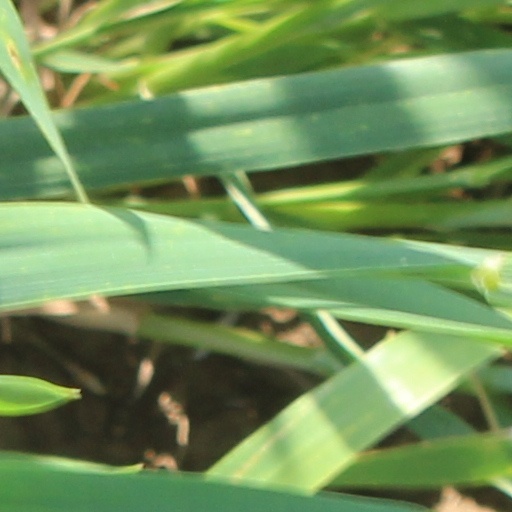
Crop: wheat